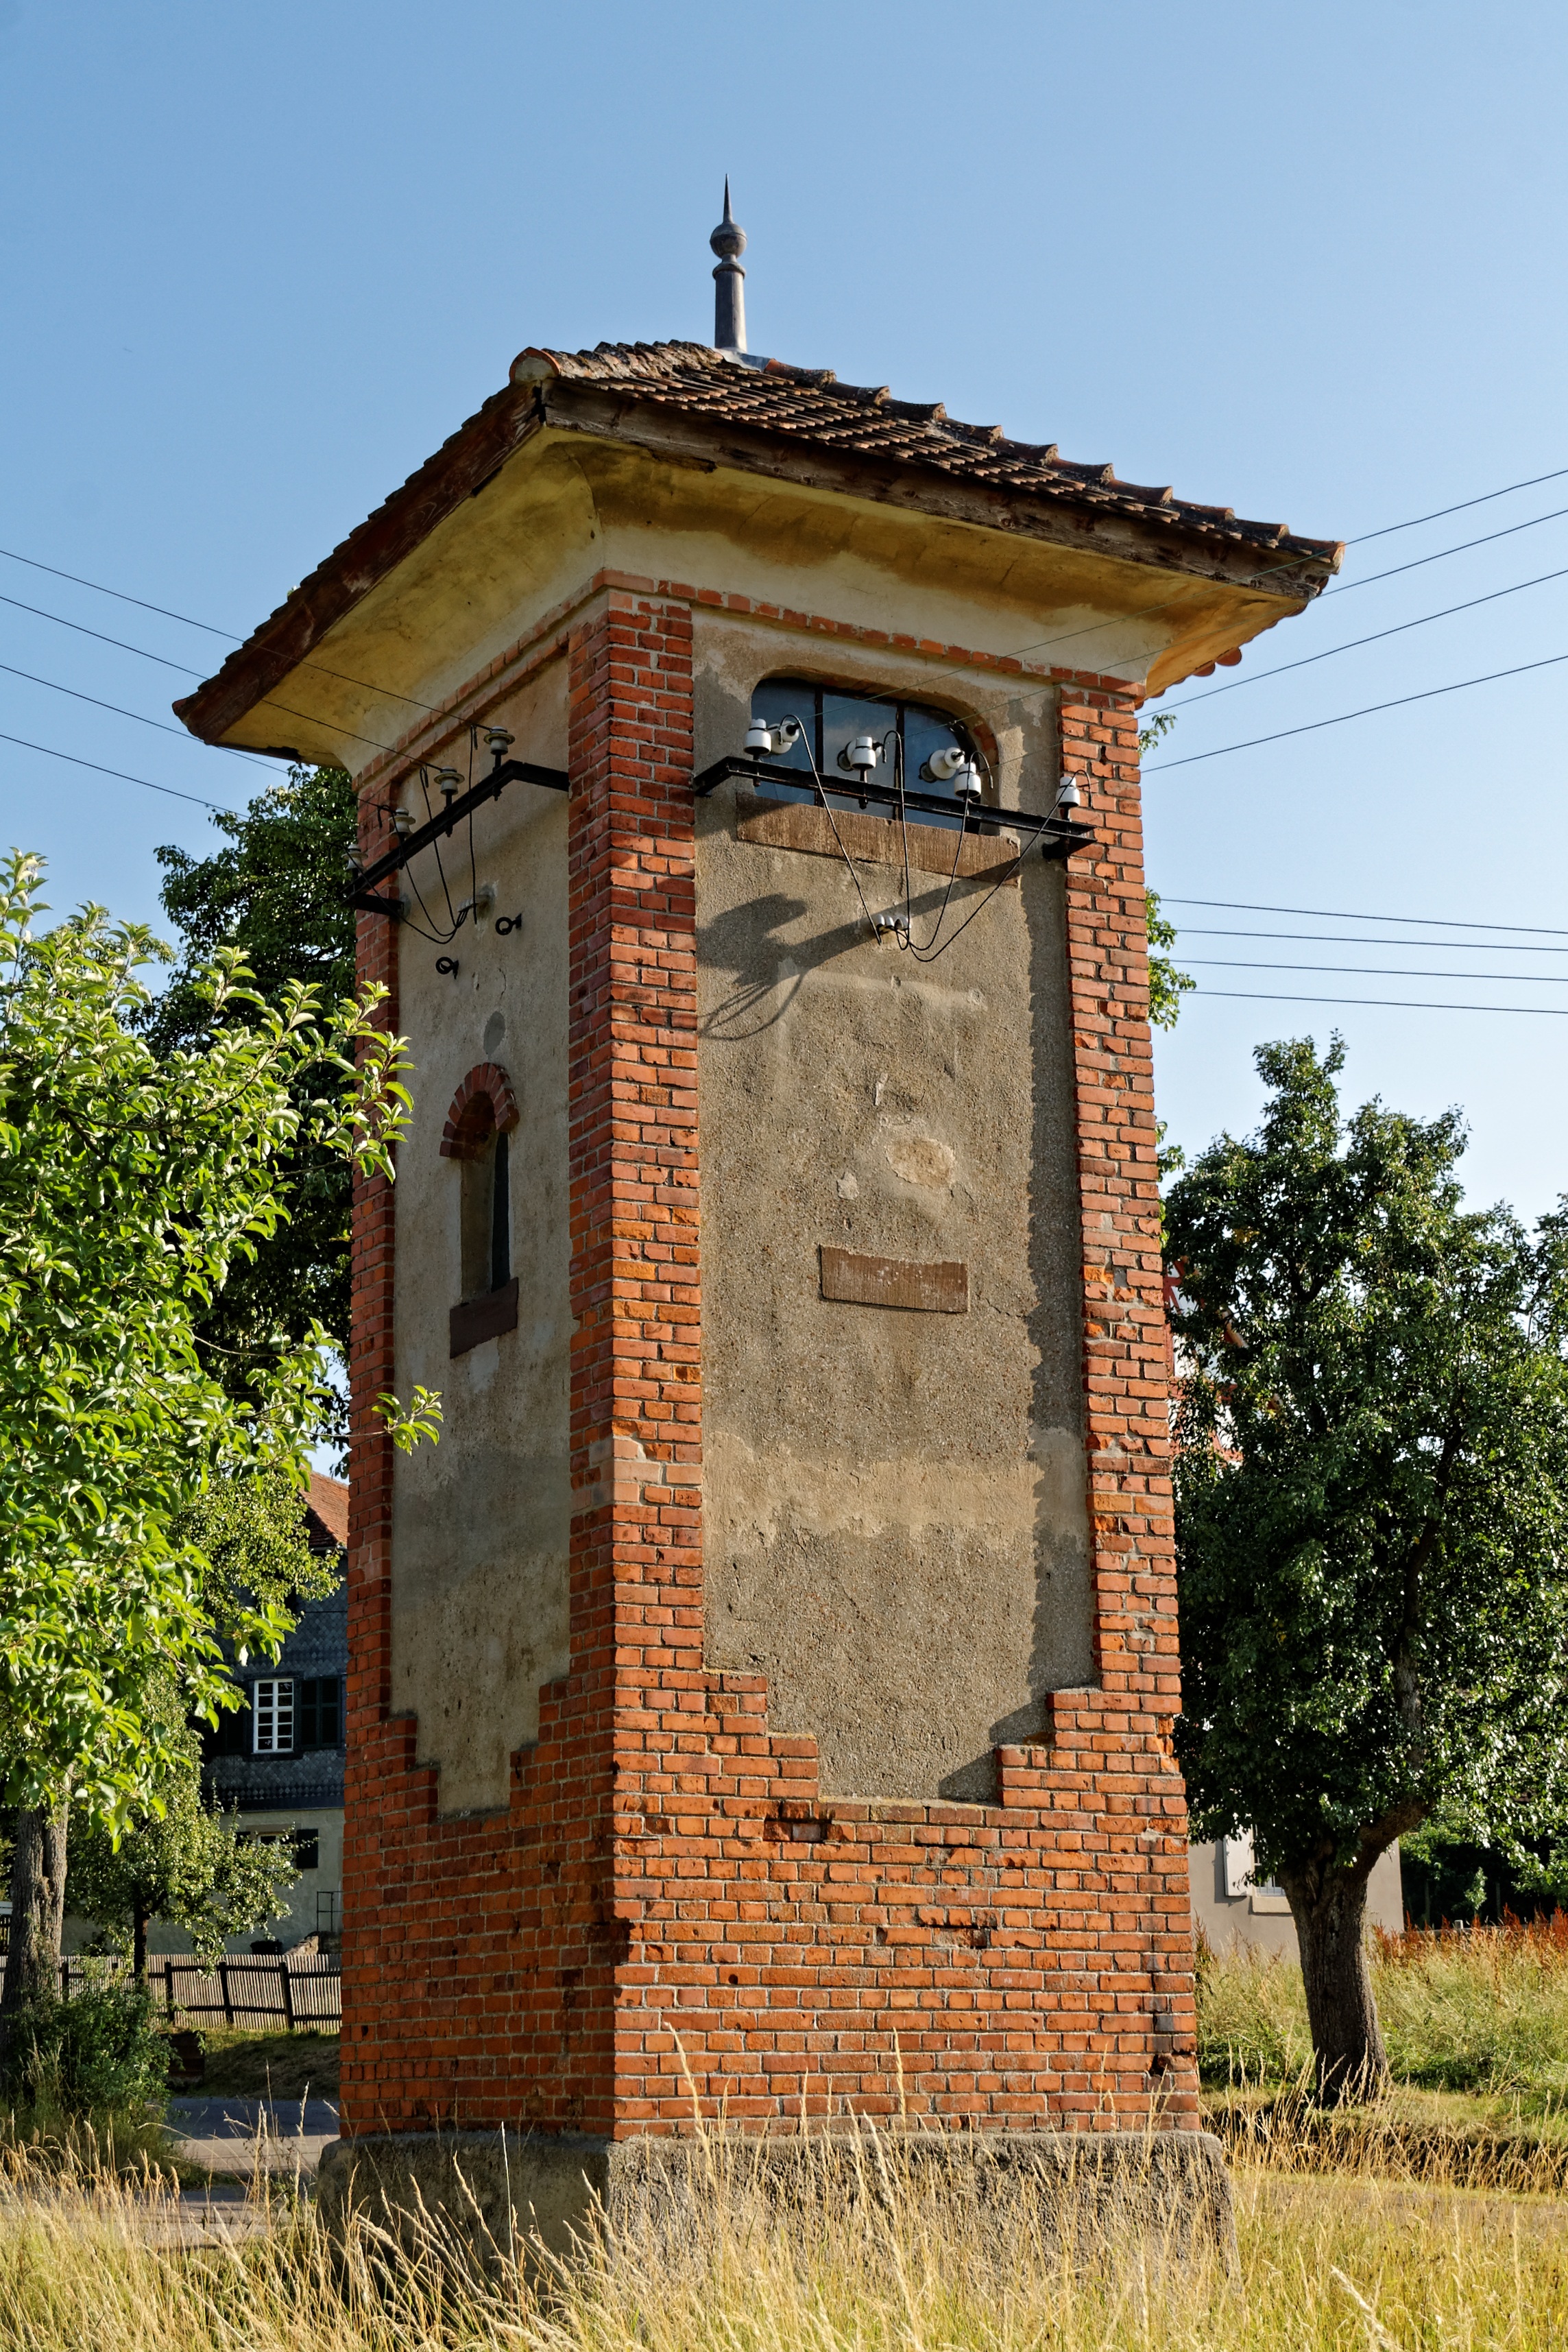
architecture, building, tower, chapel, brick, bell tower, rural area, transformer, medium voltage, trafohaus, trafohaeusschen, power transformer, transformer houses, ancient history